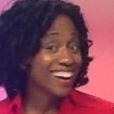
Age: 32